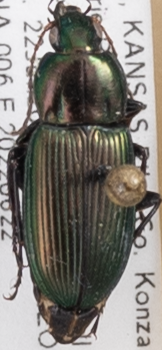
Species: Poecilus chalcites
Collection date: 2022-06-22
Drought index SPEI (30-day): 0.794
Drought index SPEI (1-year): -0.078
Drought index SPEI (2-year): -0.086